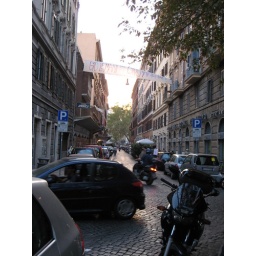
Our hotel room was about two windows above that banner. The cross street for the picture from earlier.